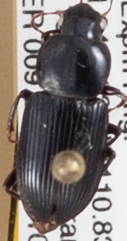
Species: Discoderus robustus
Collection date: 2018-10-10
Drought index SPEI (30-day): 1.382
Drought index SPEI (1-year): -0.656
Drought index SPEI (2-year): -1.45